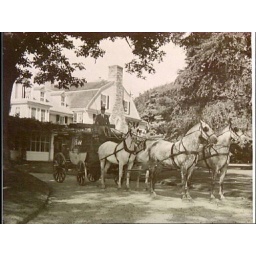
gc 1844 portraits 1844 William H. Vanderbilt on box of Coach Venture of driveway in summer home